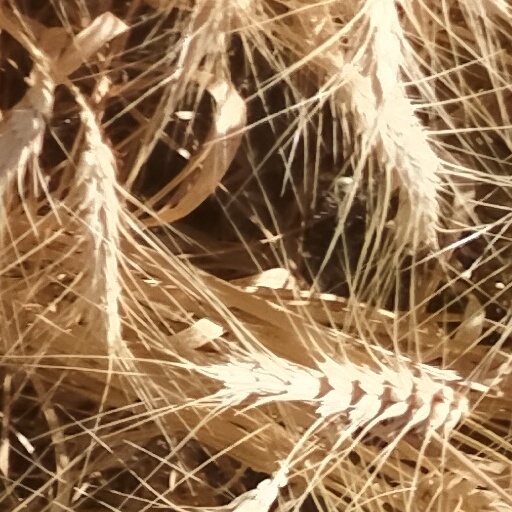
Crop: wheat